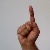
The image shows a hand gesture representing the letter 'D' in Indian Sign Language.